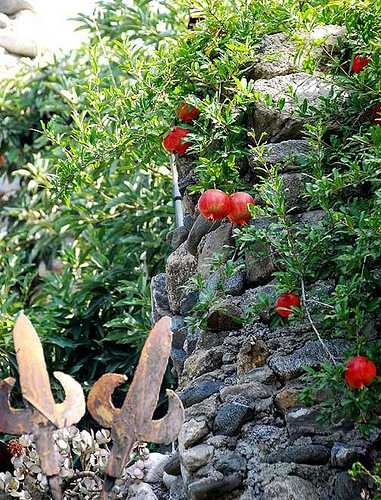
Label: Pomegranate